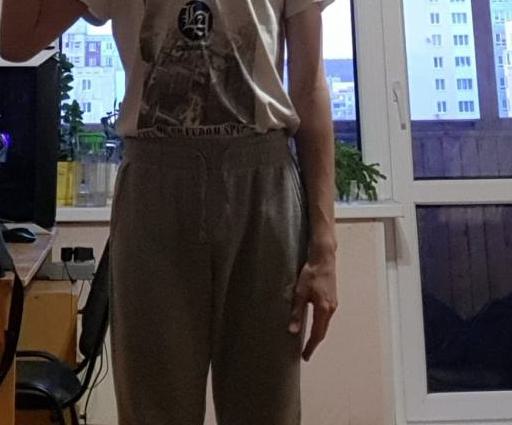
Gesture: no_gesture